De Havilland Dragon Rapide

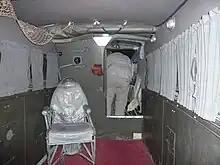
Cabin

On 17 April 1934, the prototype conducted its maiden flight at Hatfield Aerodrome, Hertfordshire. Flown by senior de Havilland test pilot H.S. Broad, it was powered by a pair of Gypsy Six engines. Even prior to the prototype's first flight, plans to proceed with serial production of DH.89 had already received the go-ahead from management. During May 1934, airworthiness trials commenced at RAF Martlesham Heath using the prototype; during one such flight, upon attaining a speed of roughly , the tip of the aircraft's nose buckled. In response to this event, a maximum permissible speed of was implemented for all DH89s. Upon the conclusion of trials, the prototype was sold.